New York Coliseum (1928)

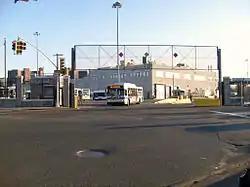
The modified Coliseum as of 2009, now the West Farms Bus Depot

The New York Coliseum also known as the Bronx Coliseum and Starlight Park Stadium, was a sports venue and auditorium in the West Farms section of the Bronx, New York City. The auditorium was originally built for Philadelphia's 1926 Sesquicentennial Exposition, and transported in 1928 to Starlight Park at 177th Street and Devoe Avenue.